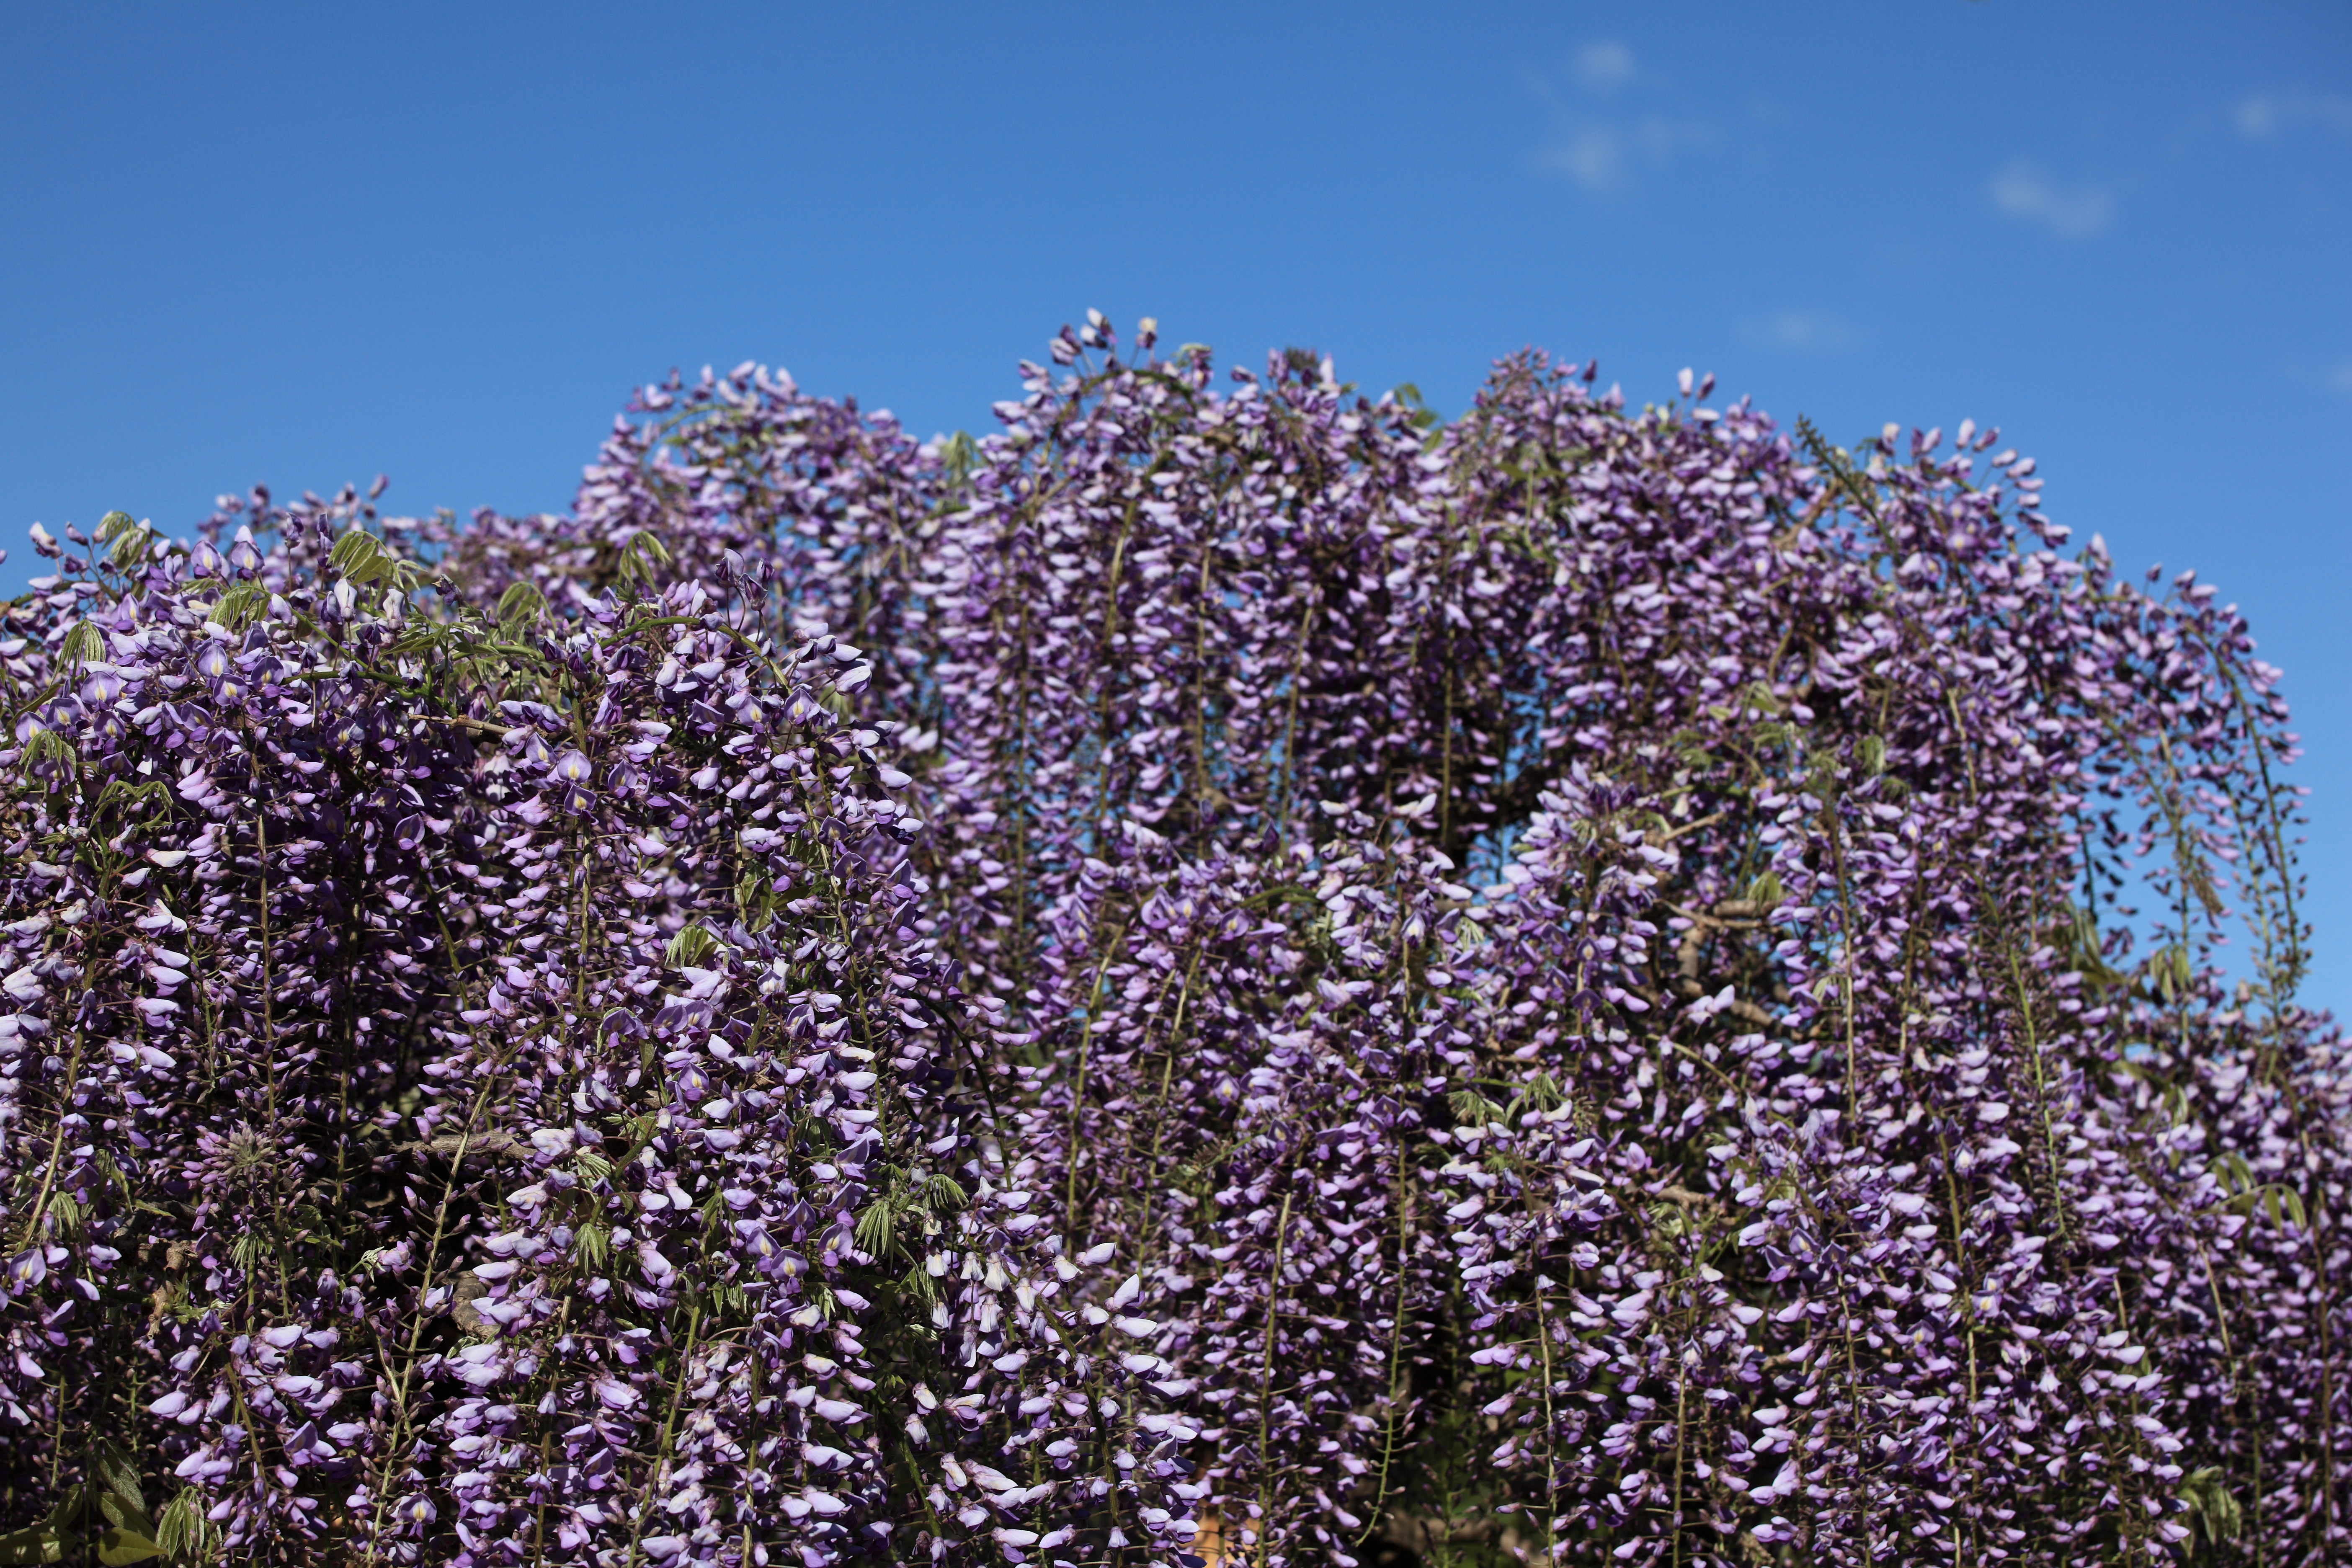
blossom, plant, meadow, flower, high, botany, flora, lavender, wildflower, japanese, shrub, 5d, lilac, hires, markii, wisteria, hi, res, resolution, floribunda, flowering plant, land plant, english lavender